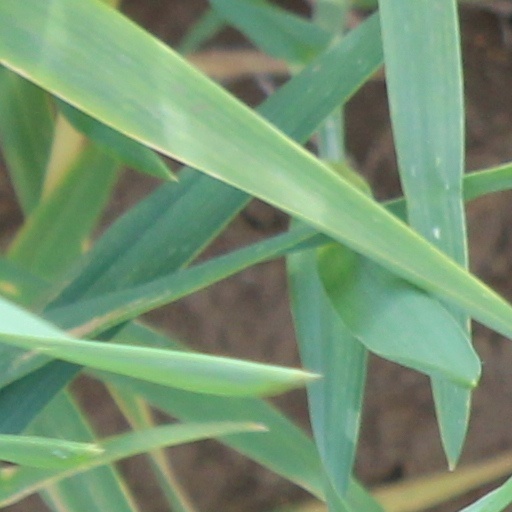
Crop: wheat